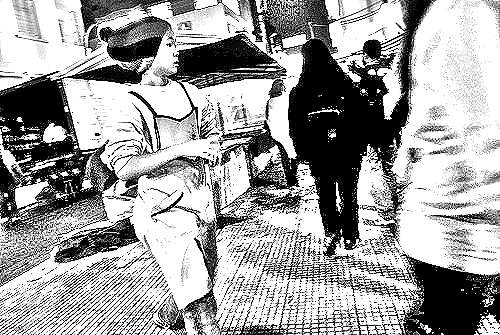
Portrait style: Sketch Portrait